Andhra Pradesh

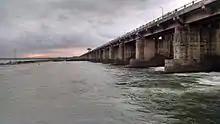
Dowleswaram Barrage built in 1850 by Arthur Cotton

Following the defeat of the Vijayanagara Empire, the Qutb Shahi dynasty held sway over most of present-day general Andhra Pradesh and Telangana. Later, this region came under the rule of the Mughal Empire. Chin Qilich Khan who was initially appointed as viceroy of Deccan by the Mughal in 1713, established himself as a semi-independent ruler as Nizam of Hyderabad . In 1765, British Lord Robert Clive obtained from the Mughal emperor Shah Alam II a grant of four circars to the British East India Company, that was formalised in 1778 treaty with Nizam Ali, the 5th Nizam of Hyderabad state with addition of another circar. Later, four territories were ceded to the British by Nizam Ali in 1800, which eventually became the Rayalaseema region. Meanwhile, in the present day North Andhra, Raja Viziaram Raz (Vijayaram Raj) established a sovereign kingdom and acquired neighbouring estates with the support of British. Later it fell out with the British and, as a result, was attacked and defeated in the battle of Padmanabham in 1794. It was annexed as a tributary estate like other principalities and remained so until it acceded to the Indian Union in 1949. Following the annexation of Carnatic sultanate in 1801, the last major piece of the present day Andhra Pradesh came under British East India Company rule as part of Madras Presidency. After the Indian Rebellion of 1857, the region became part of British crown till India became independent in 1947.